Charlotte Perriand

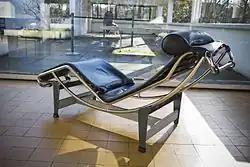
Chaise Longue (1928) by Charlotte Perriand and Le Corbusier

Two years after graduating Perriand renovated her apartment into a room with a built-in wall bar made of aluminium, glass and chrome and a card table with built-in pool-pocket drink holders. She recreated this design as the Bar sous le Toit (=Bar under the roof, i.e. "in the attic") at the 1927 Salon d'Automne. Her design featured an abundance of light-reflecting aluminium and nickel-plated surfaces, as well as leather cushions and glass shelves. Her design received wide praise from the press and established Perriand as a talent to watch. The Bar sous le Toit showed her preference for designs that represented the machine age, a departure from the preference of the time for finely handcrafted objects made of rare woods. Perriand took advantage of the use of steel as a medium in this project, which formerly was used primarily by men. Despite the success of the Bar sous le Toit in getting her name known, Perriand was not satisfied with creating designs just for the well-off; she wanted to work for Le Corbusier and pursue serial production and low-cost housing. She was inspired by his books, because she thought his writings that criticized the decorative arts aligned with the way she designed. When she applied to work at Le Corbusier's studio in October 1927, she was famously rejected with the reply "We don't embroider cushions here." A month later however, Le Corbusier visited the Bar sous le Toit at the Salon d'Automne, which convinced him to offer her a job in furniture design.